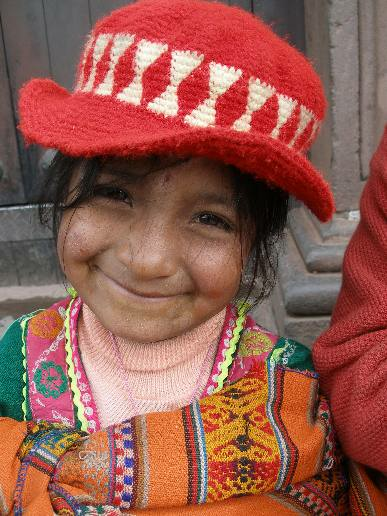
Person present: Yes